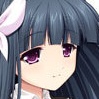
Portrait style: Anime Portrait